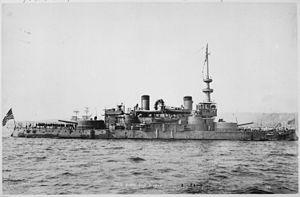
L’USS Oregon (BB-3) est un cuirassé pré-dreadnought de classe Indiana de l'United States Navy. Sa construction est autorisée le 30 juin 1890, et le contrat est attribué à l'Union Iron Works de San Francisco, en Californie, le 19 novembre 1890. Sa quille est posée exactement un an plus tard. Il est lancé le 26 octobre 1893, sponsorisé par Mˡˡᵉ Daisy Ainsworth et livré à la Marine le 26 juin 1896 avant d’être mis en service le 15 juillet 1896 avec pour capitaine H.L. Howison. Plus tard, il est aussi commandé par les capitaines Albert S. Barker et Alexander H. McCormick. Le capitaine Charles Edgar Clark assume son commandement le 17 mars 1898 pendant la guerre hispano-américaine.